Annie Hall

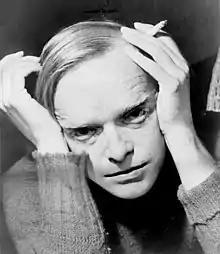
Truman Capote, pictured here in 1959, had a cameo role in the film.

Truman Capote has a cameo in the film. Alvy is making quips about people walking by. He says, "There's the winner of the Truman Capote look-alike contest" as Capote walks through the frame. Several actors who later gained a higher profile had small parts in the film: John Glover as Annie's actor boyfriend, Jerry; Jeff Goldblum as a man who "forgot [his] mantra" at Tony Lacey's Christmas party; Beverly D'Angelo as an actress in Rob's TV show; Christopher Walken as Annie's brother, Duane; and Sigourney Weaver, in her film debut, in the closing sequence as Alvy's date at the movie theater. Shelley Hack has a brief role, and Laurie Bird also appears, two years before her suicide.